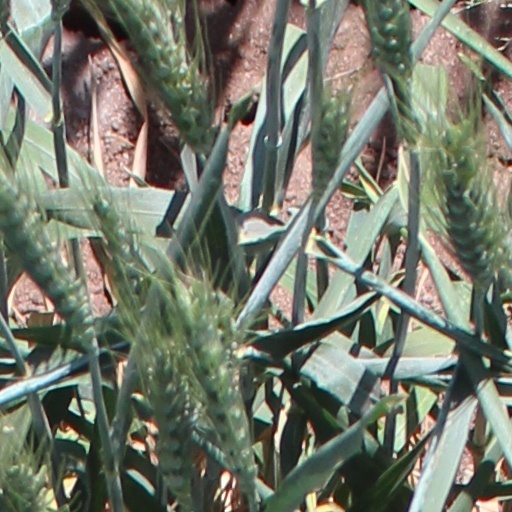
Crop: wheat